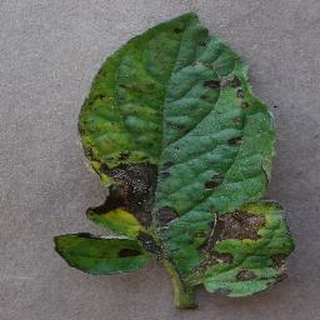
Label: tomato_early_blight